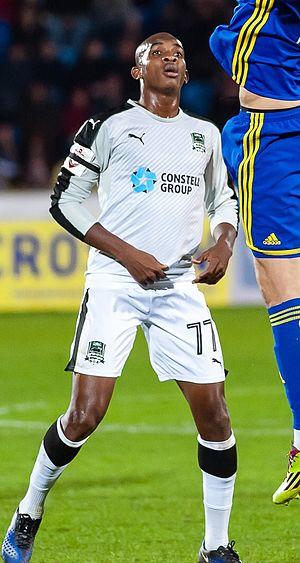
Charles Kaboré, né le 9 février 1988 à Bobo-Dioulasso, est un footballeur international burkinabé qui évolue au poste de milieu de terrain.